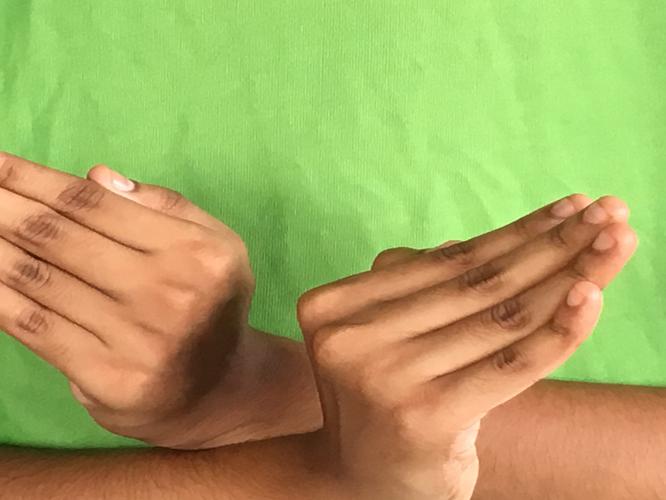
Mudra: Nagabandha
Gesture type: double_hand